Intravenous ascorbic acid

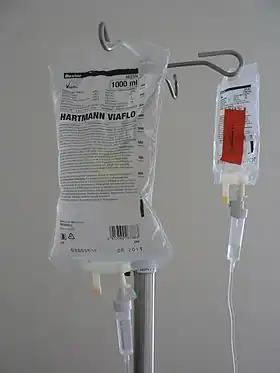
Intravenous bag and drip chamber on a pole, used to administer ascorbic acid solution through peripheral IV line

Intravenous Ascorbic Acid or PAA, pharmacologic ascorbic acid (also known as vitamin C or L-ascorbic acid), is a process that delivers soluble ascorbic acid directly into the bloodstream. It is not approved for use to treat any medical condition.